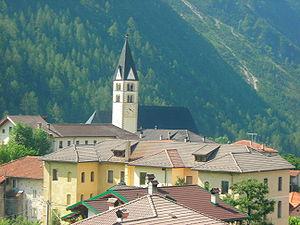
La Valle Agordina est une commune de la province de Belluno dans la région Vénétie en Italie.